Thomas Fellowes (Royal Navy officer, born 1827)

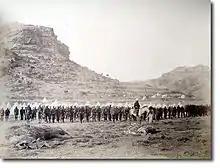
The Naval Brigade at Goon-Goona. The mounted figure is most likely to be Captain Fellowes

Rear Admiral Sir Thomas Hounsom Butler Fellowes (19 October 1827 – 26 March 1923) was an English officer in the Royal Navy during the Victorian era.